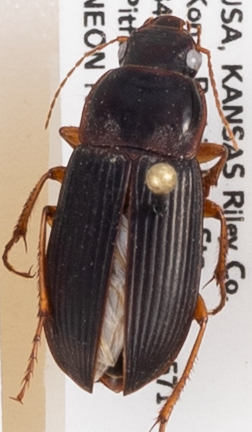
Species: Harpalus pensylvanicus
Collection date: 2019-07-31
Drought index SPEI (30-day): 0.246
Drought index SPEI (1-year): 1.69
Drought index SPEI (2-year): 0.786